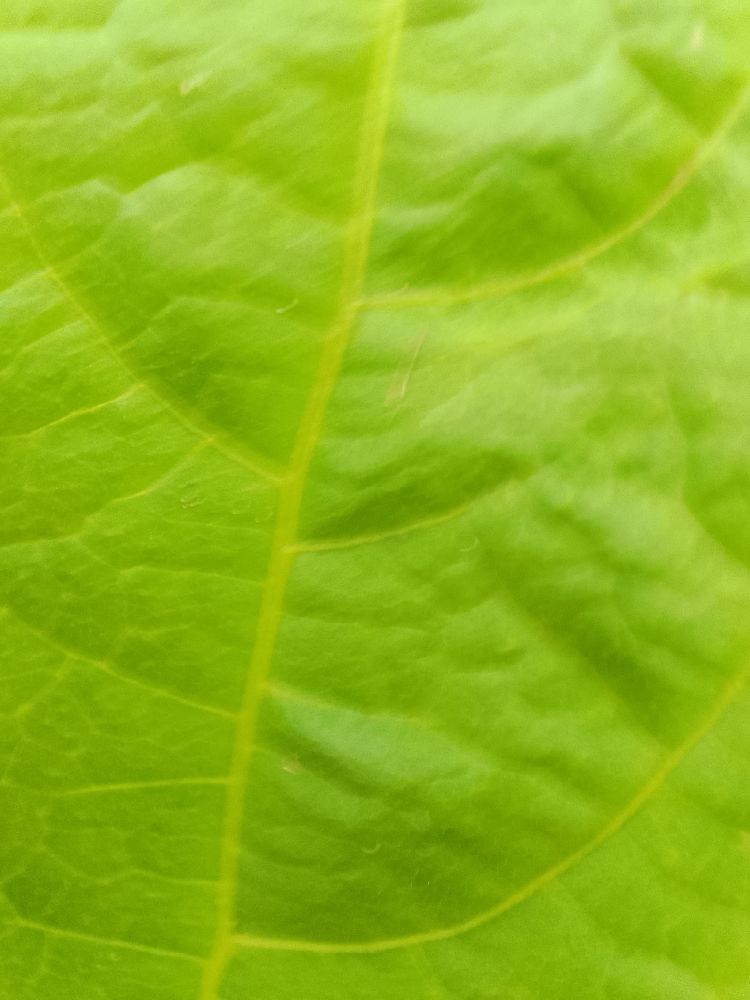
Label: healthy